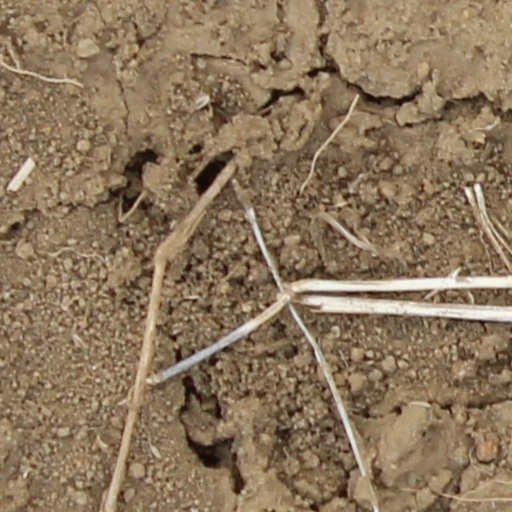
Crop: wheat